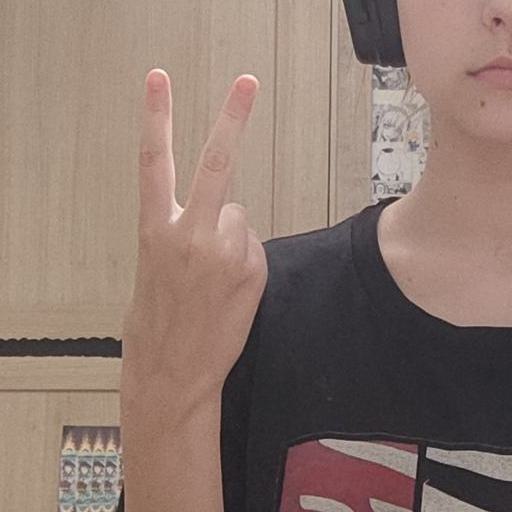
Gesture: peace_inverted